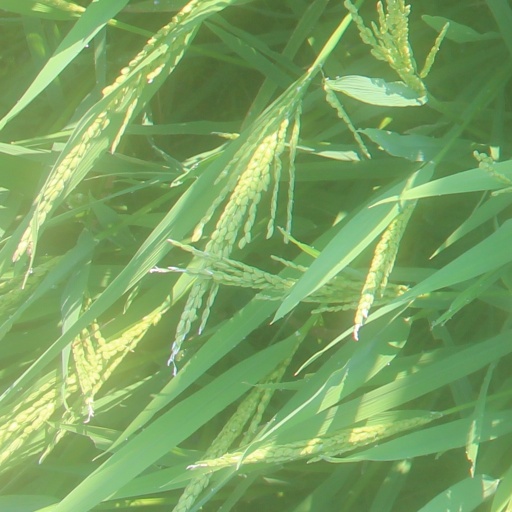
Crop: rice